The Amazing Race 5 (Latin American season)

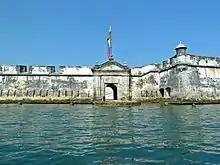
The Starting Line was at the Fort San Fernando de Bocachica on Tierra Bomba Island in Cartagena, Colombia.

Space greenlit the fifth season of the series on 19 October 2012. On 23 April 2013, Colombian television host and model Toya Montoya, who was also a contestant on the third season, was announced as the new host of the show, making her the first female host in the franchise.